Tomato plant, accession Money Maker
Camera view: tilt-top (135 deg); turntable rotation: 180 degrees
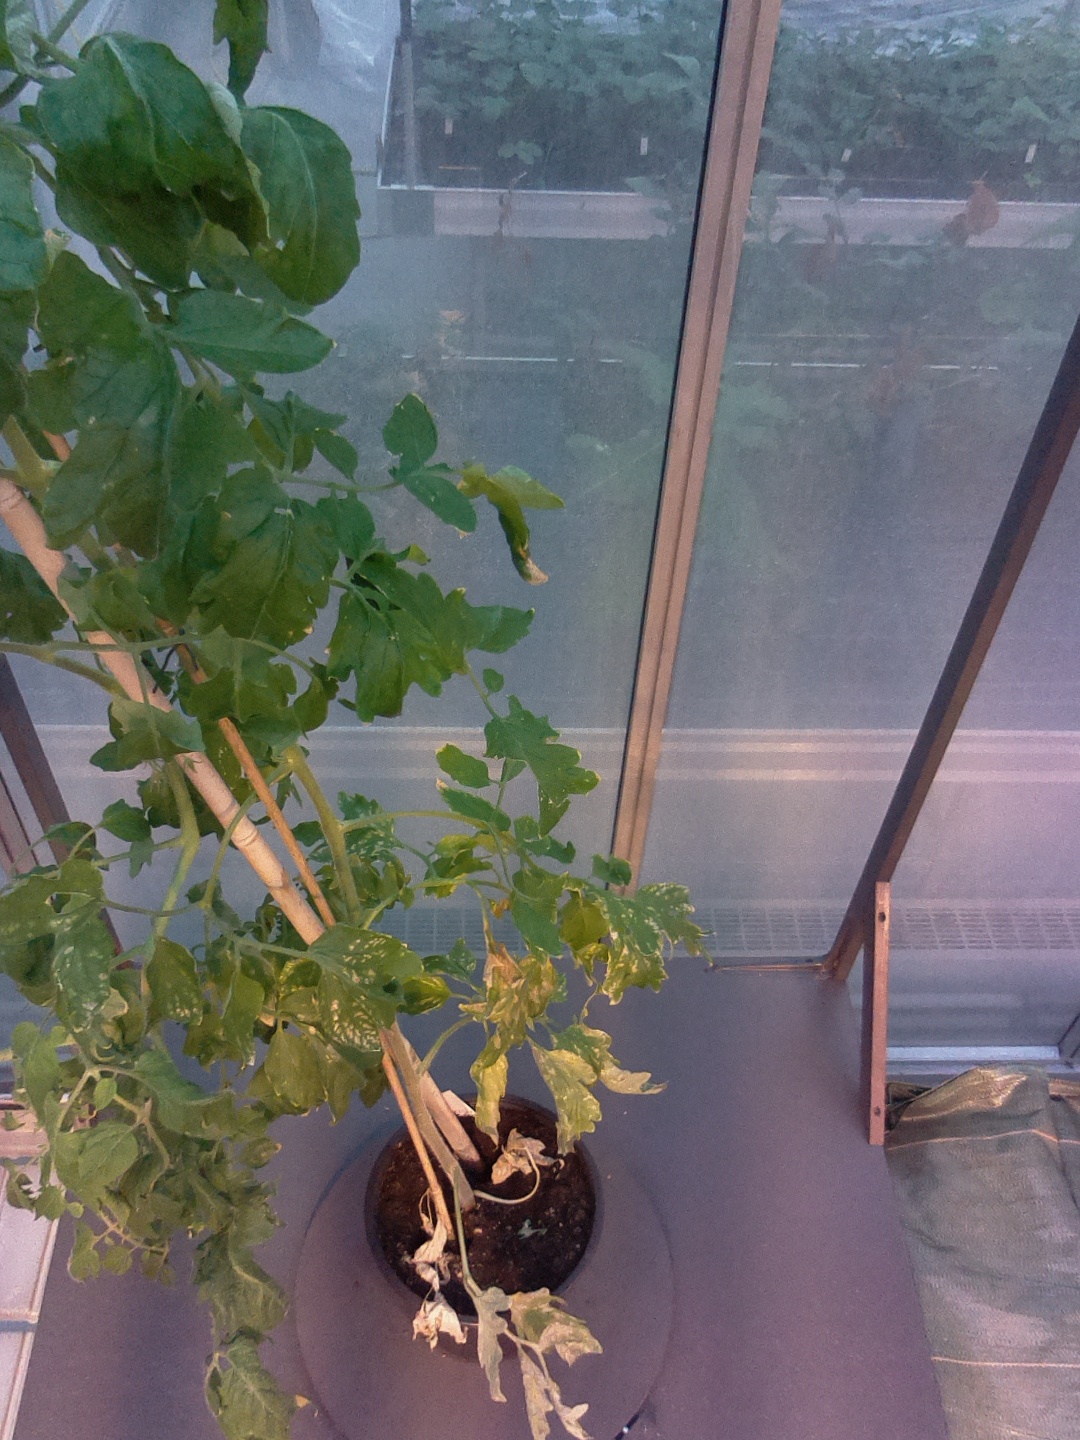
BBCH growth stage 73: 30%-40% of final fruit size